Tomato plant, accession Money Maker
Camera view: tilt-top (135 deg); turntable rotation: 210 degrees
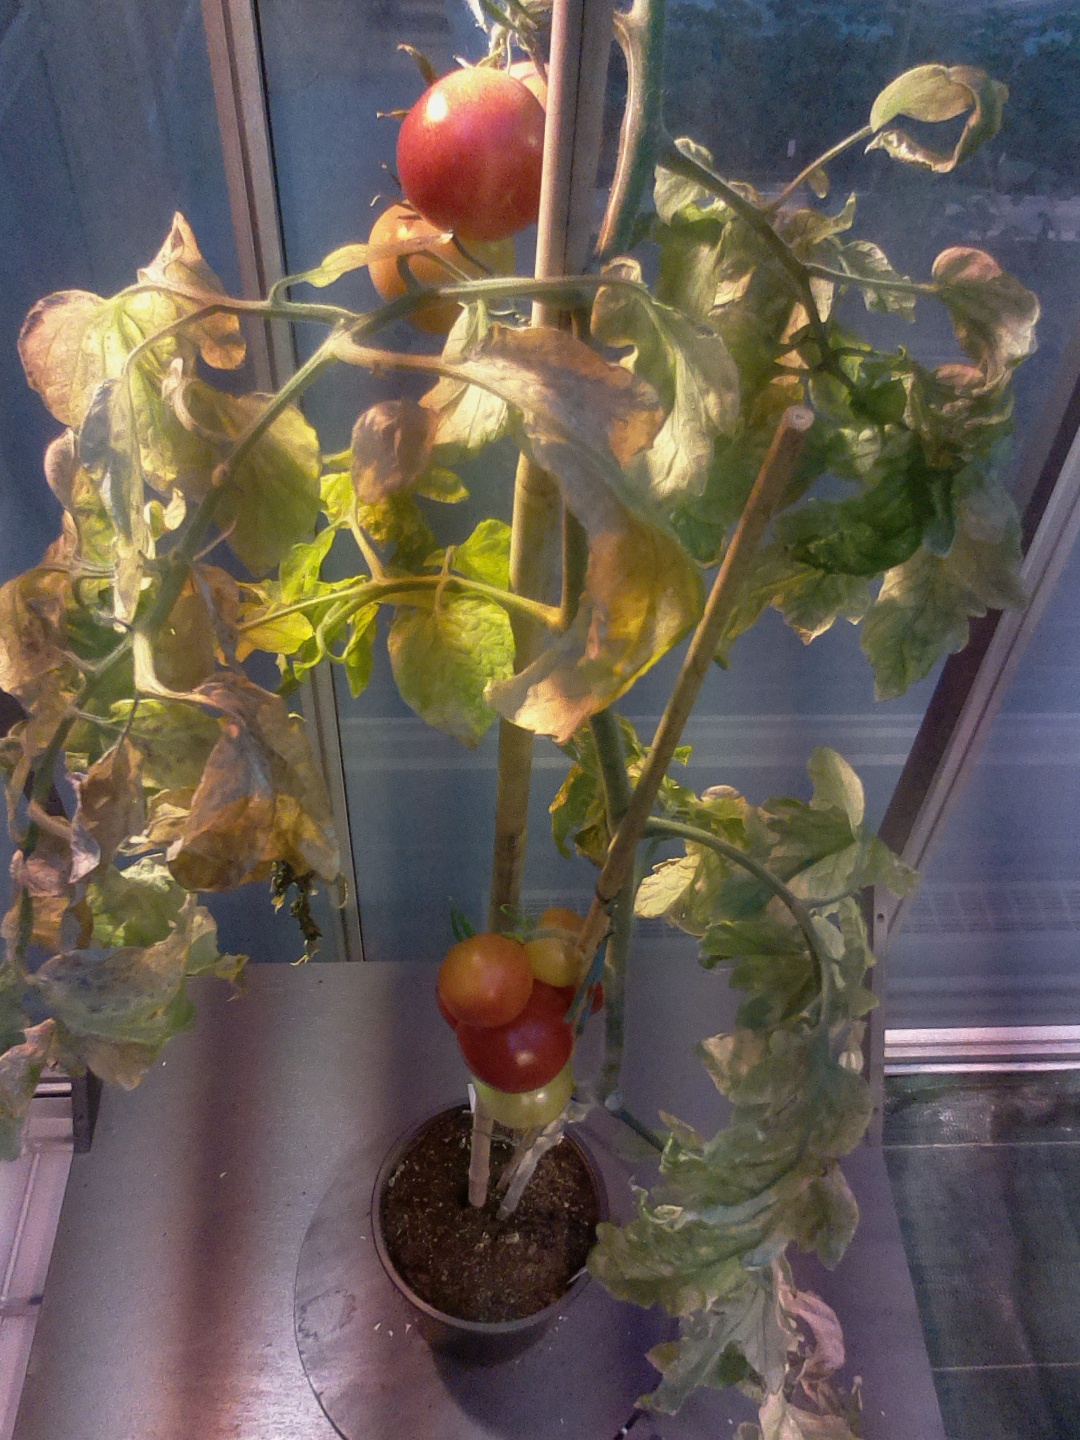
BBCH growth stage 86: 60%-70% of fruits show typical fully ripe color